Lucy Kellaway

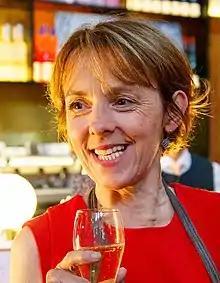
Kellaway in 2016

Lucy Kellaway (born 26 June 1959) is a British journalist turned teacher. She remains listed as a management columnist at the "Financial Times" ("FT"), and became a trainee teacher in a secondary school in 2017.